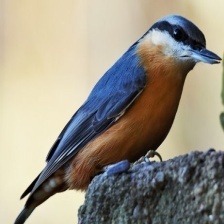
Species: CRESTED NUTHATCH
Scientific name: SITTA CAROLINENSIS